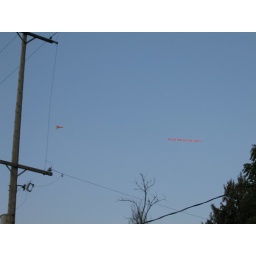
plane flying by with banner 'Welcome Home Nickless Family'